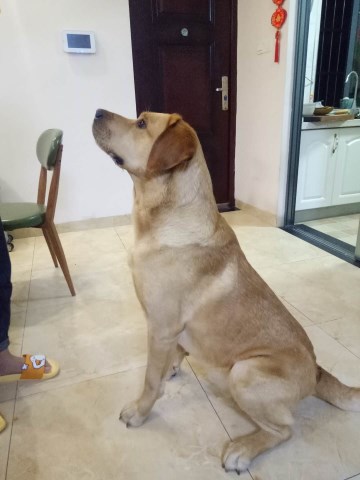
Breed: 3580-n000122-Labrador_retriever